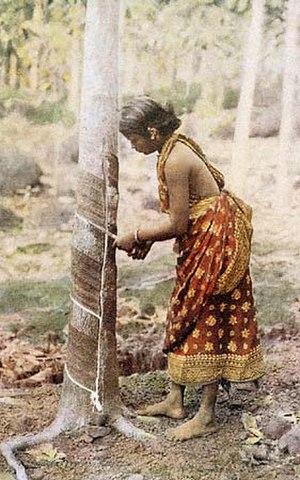
L’arbre à caoutchouc, l’hévéa ou l’hévéa du Brésil est une espèce d’arbres, du genre Hevea de la famille des Euphorbiaceae. On en extrait un latex qui est utilisé pour être transformé en caoutchouc.
L'histoire de la culture de l'hévéa, rythmée par une série d'inventions créant toutes sortes de produits utiles en Europe, s'est traduite par une profonde redistribution des cartes mondiales, le monopole des forêts amazoniennes étant concurrencé par des plantations anglaises en Malaisie et en Afrique, ou françaises en Indochine, puis par l'apparition de millions de petites exploitations familiales en Thaïlande et en Indonésie, transformant les structures sociales de ces deux pays.